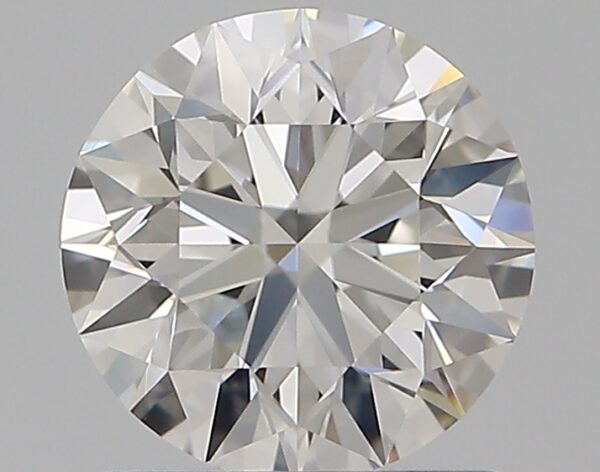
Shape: round
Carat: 1
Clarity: VVS1
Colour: G
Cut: EX
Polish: EX
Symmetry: EX
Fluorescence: N
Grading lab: GIA
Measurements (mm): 6.32 x 6.36 x 4.01